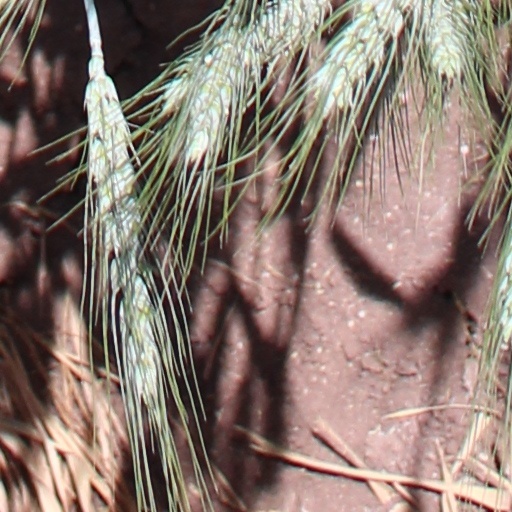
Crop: wheat